USS Iowa turret explosion

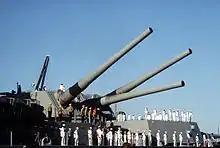
"Iowa", with damaged Turret Two still locked in firing position, arrives at Norfolk on 23 April.

Several hours after the explosion, Admiral Carlisle Trost, the Chief of Naval Operations (CNO), issued a moratorium on the firing of all 16-inch guns. Vice Admiral Joseph S. Donnell, commander of Surface Forces Atlantic, appointed Commodore Richard D. Milligan, a former commanding officer of USS "New Jersey" (BB-62), sister ship of "Iowa", from 15 September 1983 to 7 September 1985, to conduct an informal one-officer investigation into the explosion. An informal investigation meant that testimony was not required to be taken under oath, witnesses were not advised of their rights, defense attorneys were not present, and no one, including the deceased, could be charged with a crime no matter what the evidence revealed.